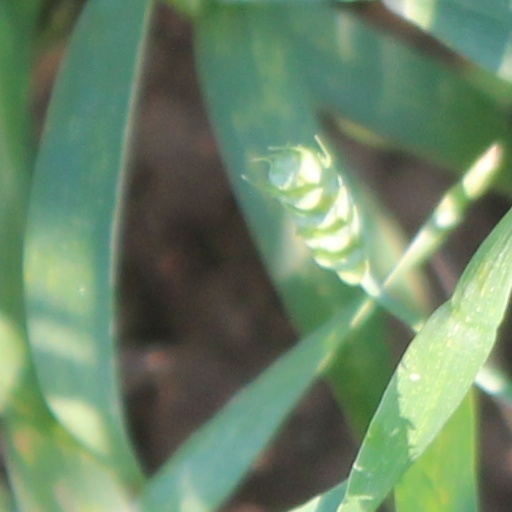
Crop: wheat